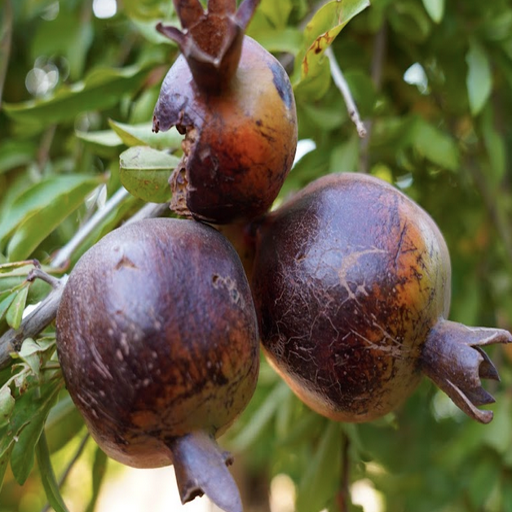
Label: Sunburn